Arthur Raymond Halbritter

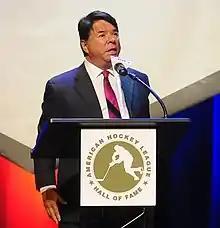
Halbritter in 2015

Arthur Raymond (Ray) Halbritter (born July 17, 1951) is an American businessman who is the current Nation Representative and CEO of Oneida Nation Enterprises, a major casino and tobacco conglomerate in Upstate New York. He is a member of the Oneida Indian Nation's Wolf Clan.